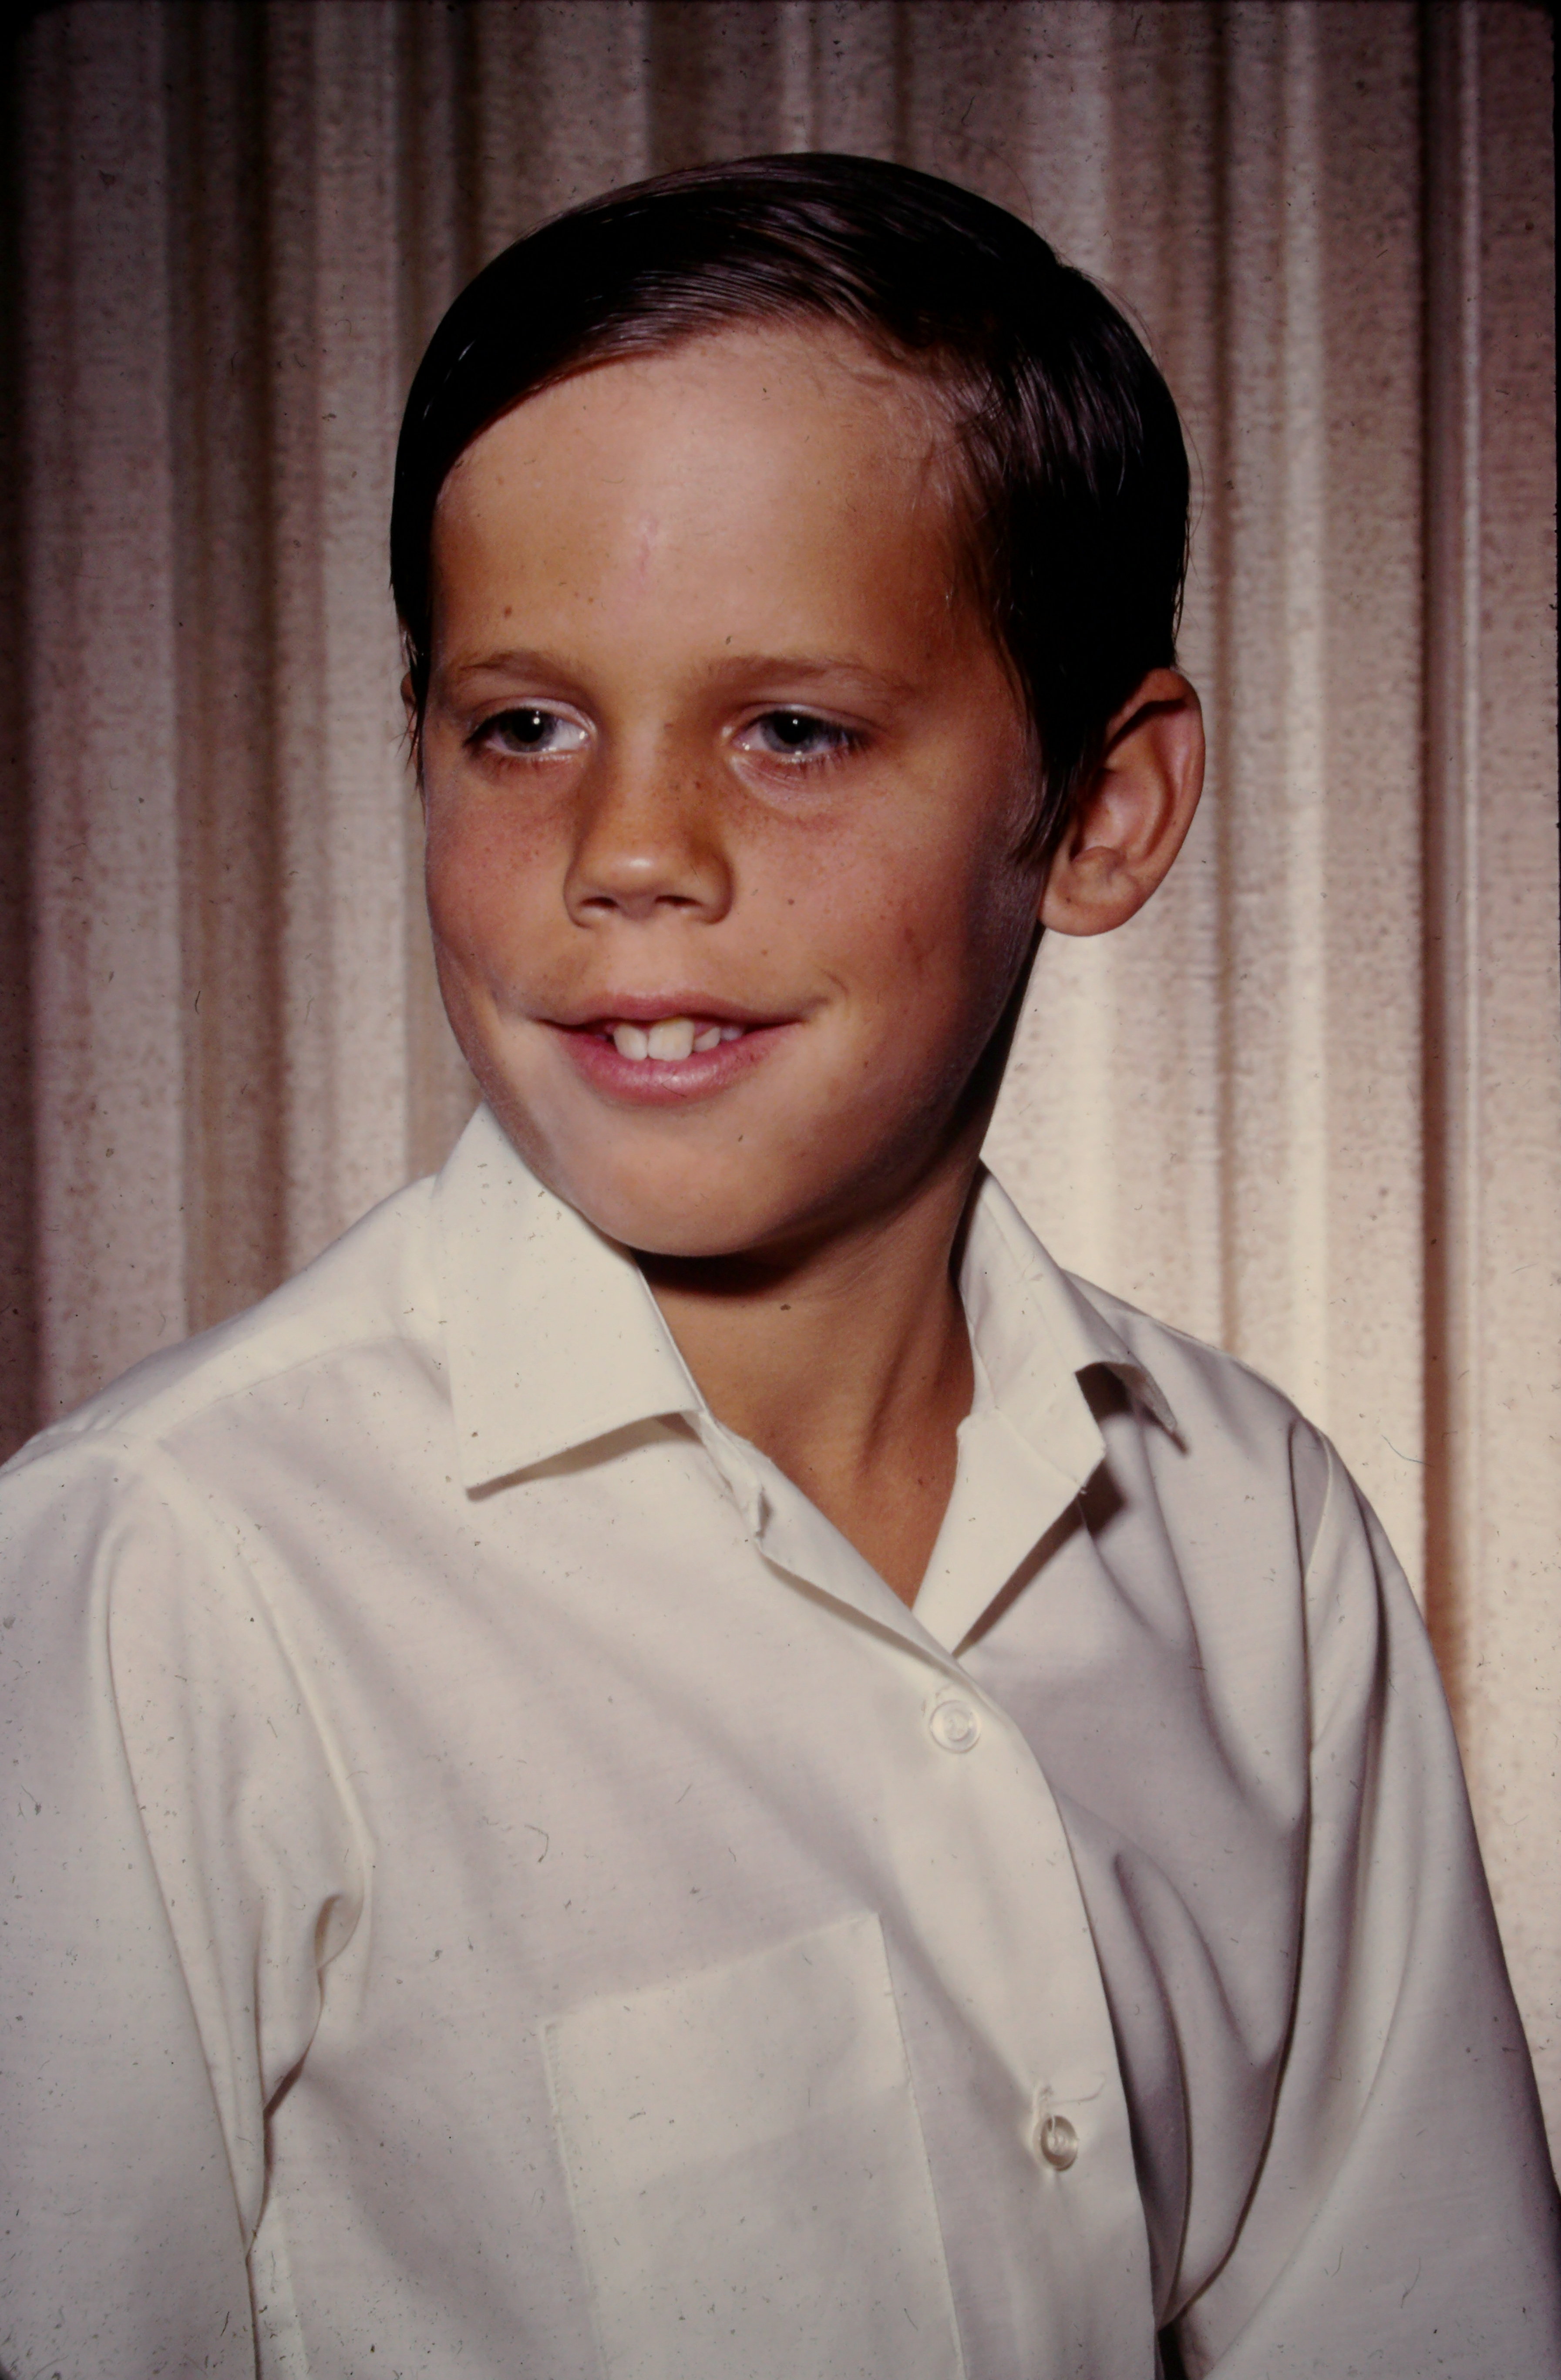
boy, smile, portrait, forehead, chin, eyebrow, dress shirt, flash photography, jaw, sleeve, gesture, collar, eyelash, curtain, black hair, happy, cosmetic dentistry, white collar worker, formal wear, event, uniform, portrait photography, chest, child